Live from Studio 6H

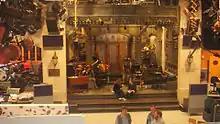
Studio 8H in the GE Building at 30 Rockefeller Plaza is where "Saturday Night Live" ("SNL") is filmed and was used as the location for "Live from Studio 6H". "30 Rock" is loosely based on creator Tina Fey's experience on that program and several "SNL" alumni participated in the filming of this episode.

NBC asked the cast and crew to create a second live episode and on March 21, 2012, co-star Baldwin announced in an interview with "Extra" that "30 Rock" would air their second live episode after the critical and commercial success of "Live Show". The episode aired to capitalize on May sweeps. Fey, Morgan, Krakowski, and McBrayer had all expressed excitement about performing a second live show, but Baldwin was initially skeptical until he read the script and was convinced.